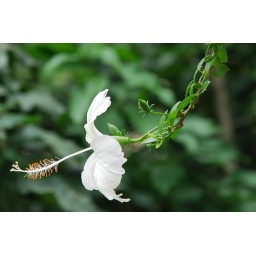
A white shoeflower spotted in the butterfly park trip